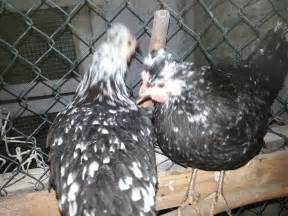
Label: chicken